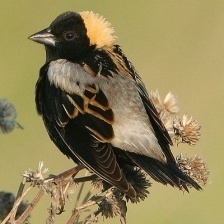
Species: BOBOLINK
Scientific name: DOLICHONYX ORYZIVORUS